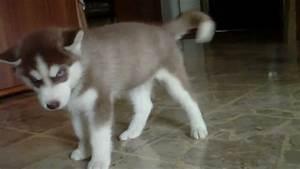
dog